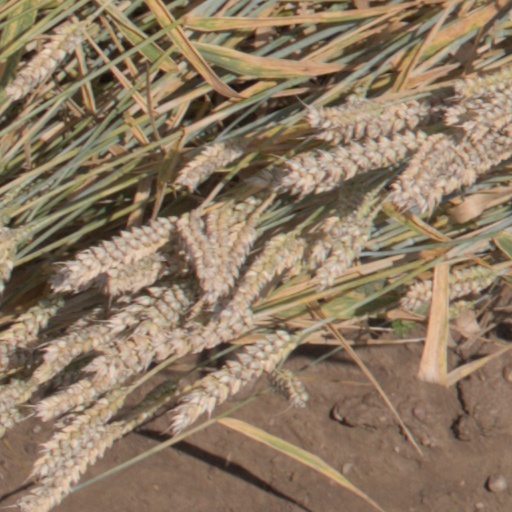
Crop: wheat